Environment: real
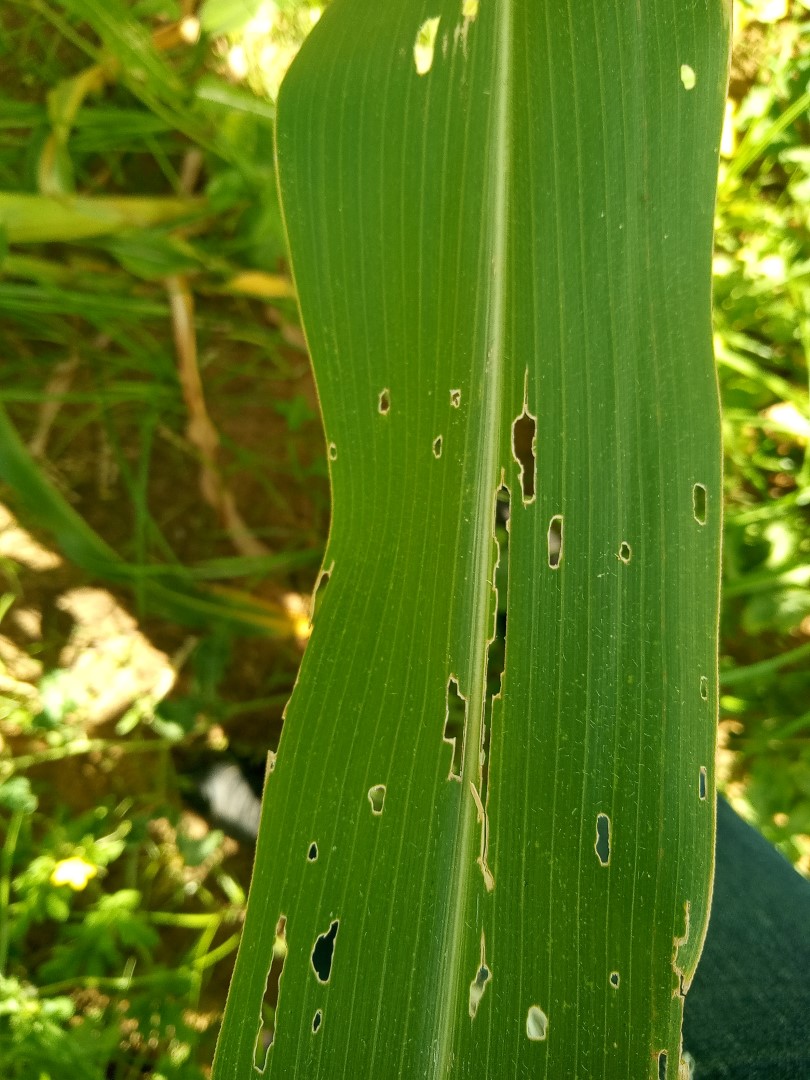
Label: fall_armyworm